Juja

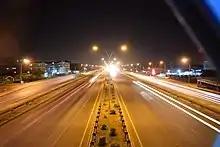
Thika-Nairobi highway in Juja

Juja is also home to the Juja City Mall, Juja Preparatory School, Kalimoni Primary School, Mang'u High School and parts of Thika Superhighway.